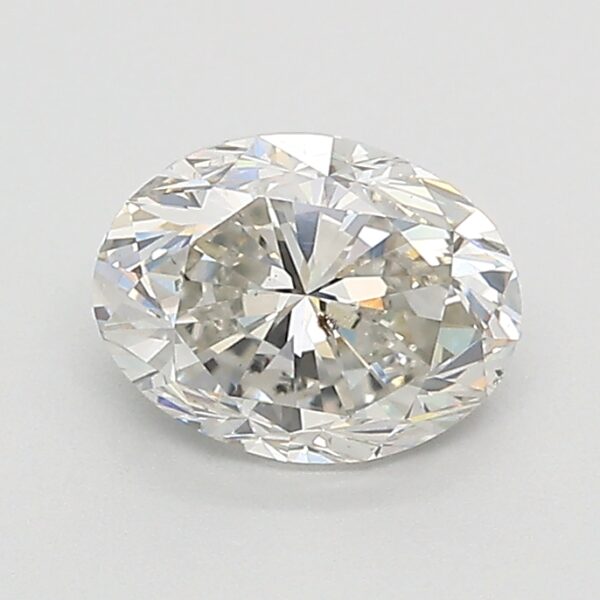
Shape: oval
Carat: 1
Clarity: SI1
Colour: FANCY
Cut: FG
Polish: EX
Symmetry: GD
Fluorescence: N
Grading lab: GIA
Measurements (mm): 6.95 x 5.31 x 3.87